Coupling rod

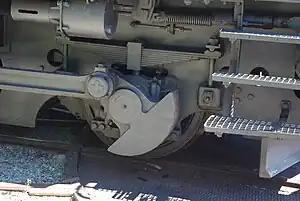
Counterweight on a small outside-frame dual-mode electro-diesel locomotive, a Swiss Tem II shunter locomotive.

The coupling rod's off-center attachment to the crank pin of the driving wheel inevitably creates an eccentric movement and vibration when in motion. To compensate for this, the driving wheels of an inside-frame locomotive always had built-in counterweights to offset the angular momentum of the coupling rods, as shown in the figures above. On outside-frame locomotives, the counterweight could be on the driving wheel itself, or it could be on the crank outside the frame, as shown in the adjacent figure.